Military coups in Argentina

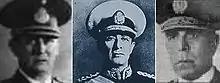
Generals Arturo Rawson, Pedro Pablo Ramírez and Edelmiro Farrell, the three consecutive dictators of the "Revolution of '43".

The Revolution of '43 which started with a coup d'état by the military on June 4, 1943, was distinct from the other Argentine coups in the following ways: